Manab Zamin

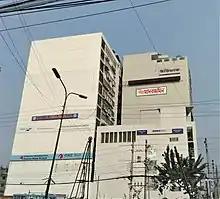
Headquarter of The Daily Ittefaq and .

The Daily ( People's Land) is a major daily tabloid newspaper in Bangladesh, published from Dhaka in the Bengali language. It is the first and largest circulated Bengali tabloid daily in the world, with 19,000,000 monthly pageviews on its online edition. 1.6 million visitors from 189 countries from all over the planet visit the web site every month, making it one of the most visited Bengali-language online publications worldwide. It is ranked within the World Top 500 newspaper web sites of the world, and is in the top 1% of all sites globally. The newspaper is also the only Bangladeshi publication to boast credentials and affiliations with FIFA, UEFA, and the English Premier League. It has also partnered with Sony Pictures and Warner Bros. in publicity for Hollywood productions, including "Batman Begins", "Superman Returns" and "Casino Royale".